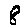
Label: 8